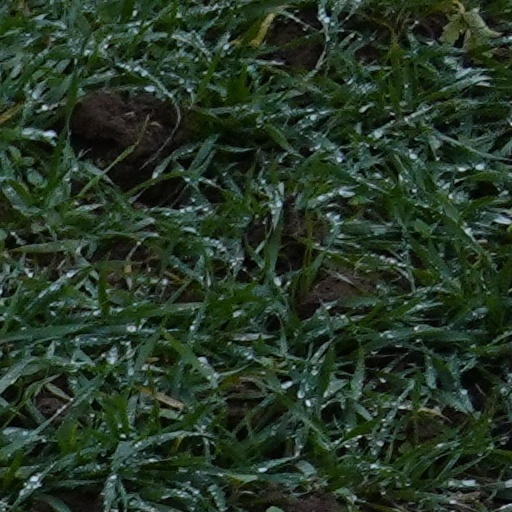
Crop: wheat